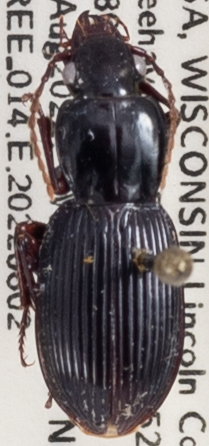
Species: Pterostichus tristis
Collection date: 2022-08-02
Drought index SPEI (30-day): -1.442
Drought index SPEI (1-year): -0.638
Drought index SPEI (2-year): -0.376